River Ancholme

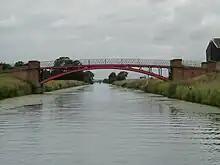
Cadney Bridge, between Cadney and Hibaldstow is one of several iron bridges.

The Act created commissioners, and John Bennett from Barton-upon-Humber was appointed clerk. The minutes of the commissioners show that their major concern was with drainage, rather than navigation, although the new sluice at Ferriby included a lock and a house for the lockkeeper. The sluice was built with three openings, but the sills were set at a level which was above the low water level of spring tides in the Humber, which was not low enough to ensure the drainage of the lowlands in times of flood. The work was completed in 1769.